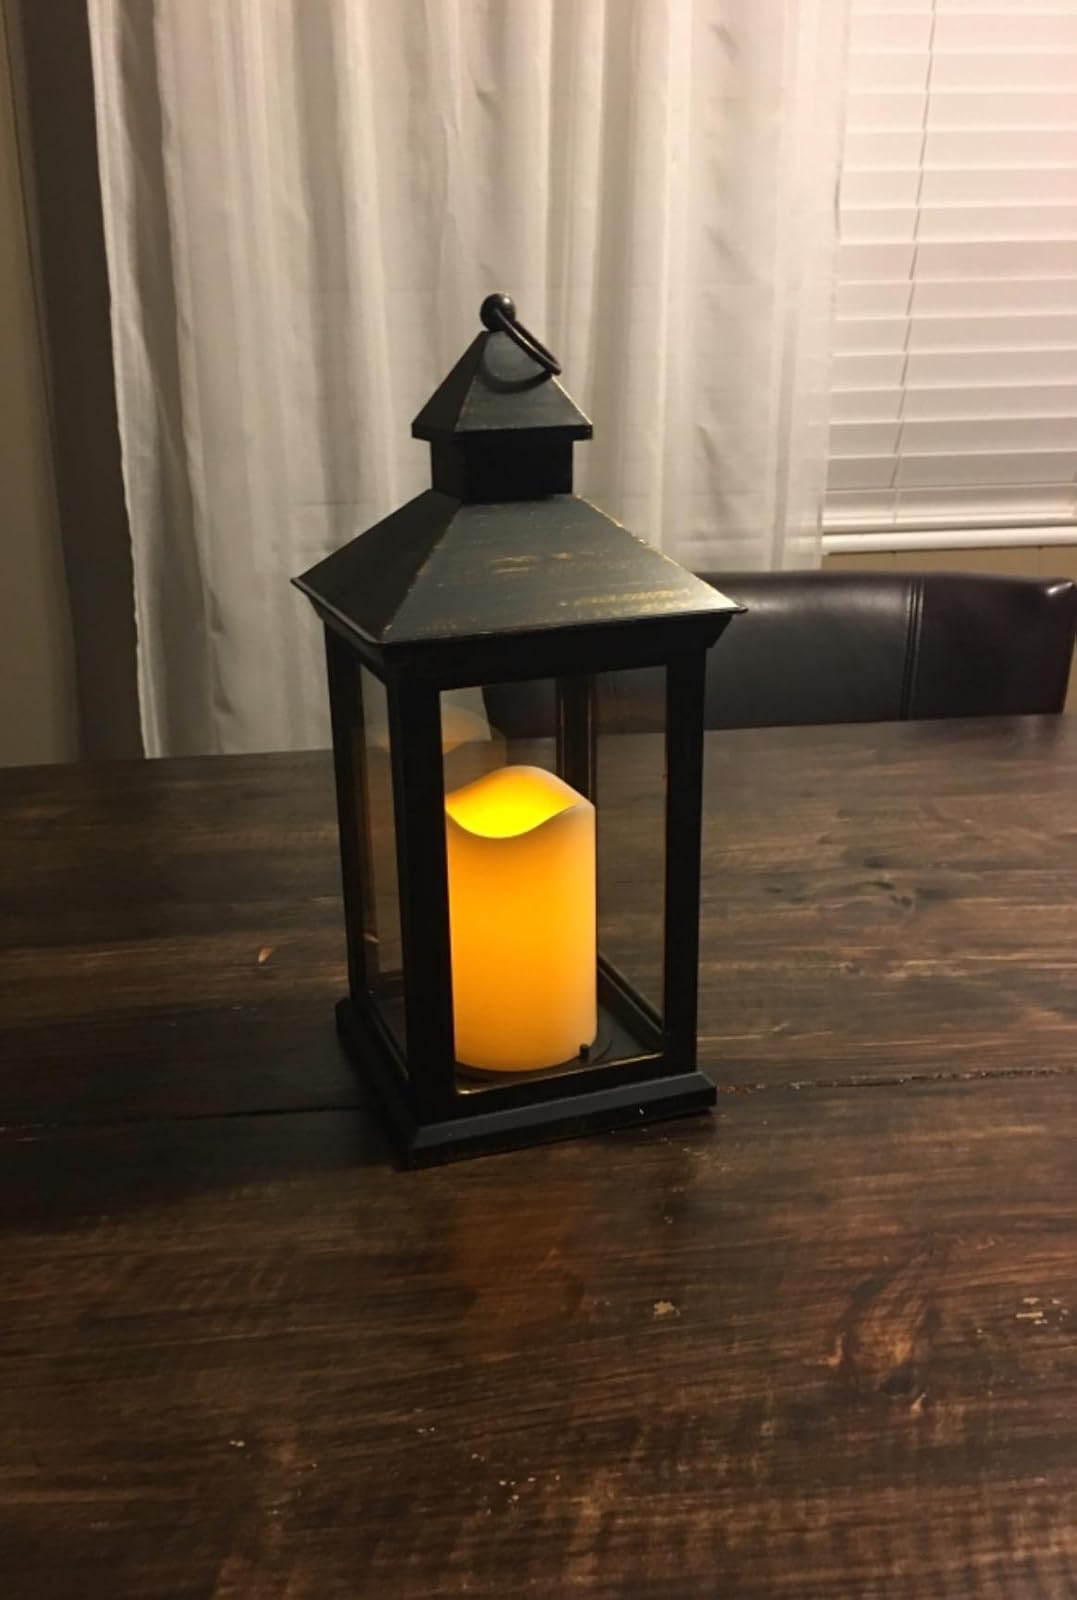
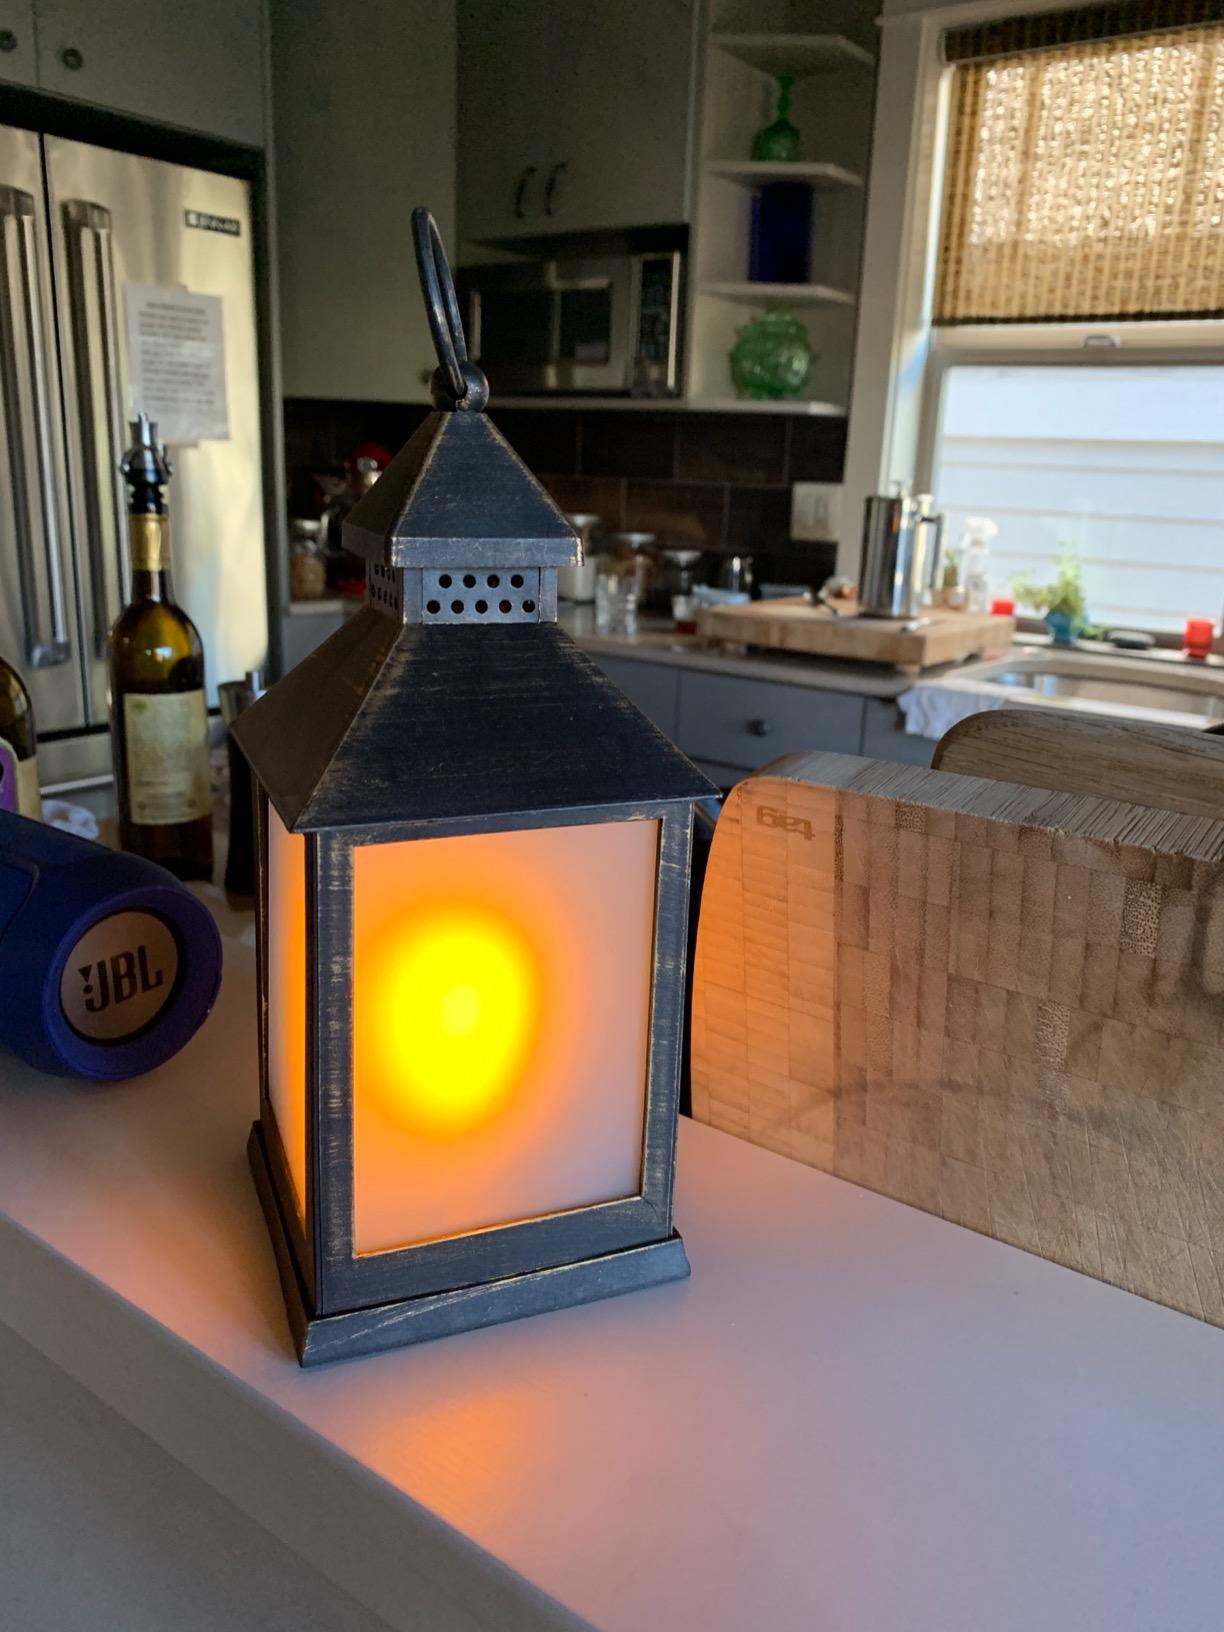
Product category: lantern
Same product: no